Rosh Hashanah

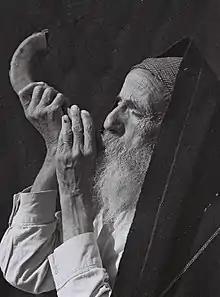
Jewish elder blowing the ram's horn ("shofar")

The Mishnah contains the second known reference to Rosh Hashanah as the "day of judgment" ("Yom haDin"). In the Talmud tractate on Rosh Hashanah, it states that three books of account are opened on Rosh Hashanah, wherein the fate of the wicked, the righteous, and those of the intermediate class are recorded. The names of the righteous are immediately inscribed in the Book of Life and they are sealed "to live". The intermediate class is allowed a respite of ten days, until Yom Kippur, to reflect, repent, and become righteous; the wicked are "blotted out of the book of the living forever."